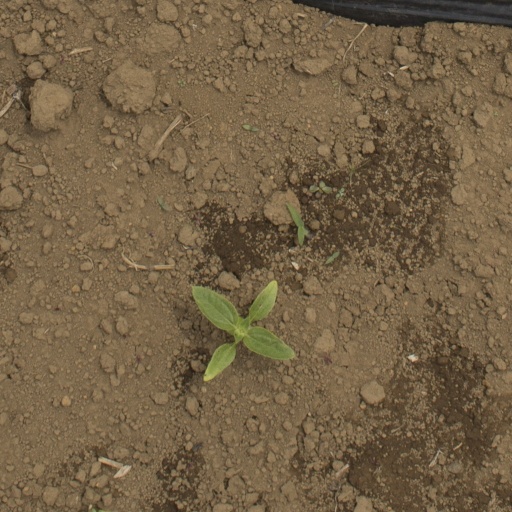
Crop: Jerusalem artichoke